Casey Martin (baseball)

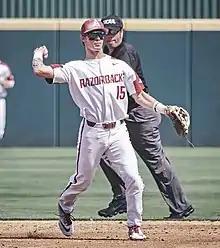
Martin with the Arkansas Razorbacks

Noah Casey Martin (born April 7, 1999) is an American professional baseball shortstop in the Milwaukee Brewers organization. Martin was selected by the Philadelphia Phillies in the third round (87th overall pick) of the 2020 Major League Baseball draft after playing college baseball at Arkansas.